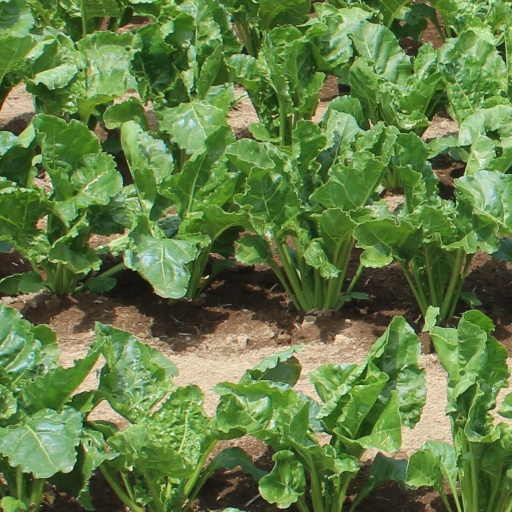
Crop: sugar beet